San Shiki (anti-aircraft shell)

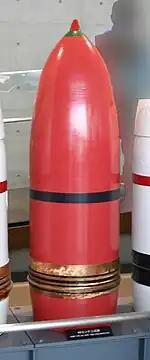
A "Sanshiki" shell displayed at the Yamato Museum

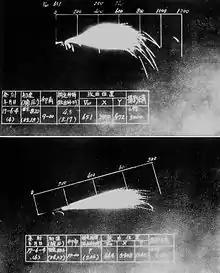
The explosion of a San Shikidan incendiary anti-aircraft shell

The Sanshiki anti-aircraft shell was designed for several gun calibers, from the up to the guns of the "Yamato"-class battleships.